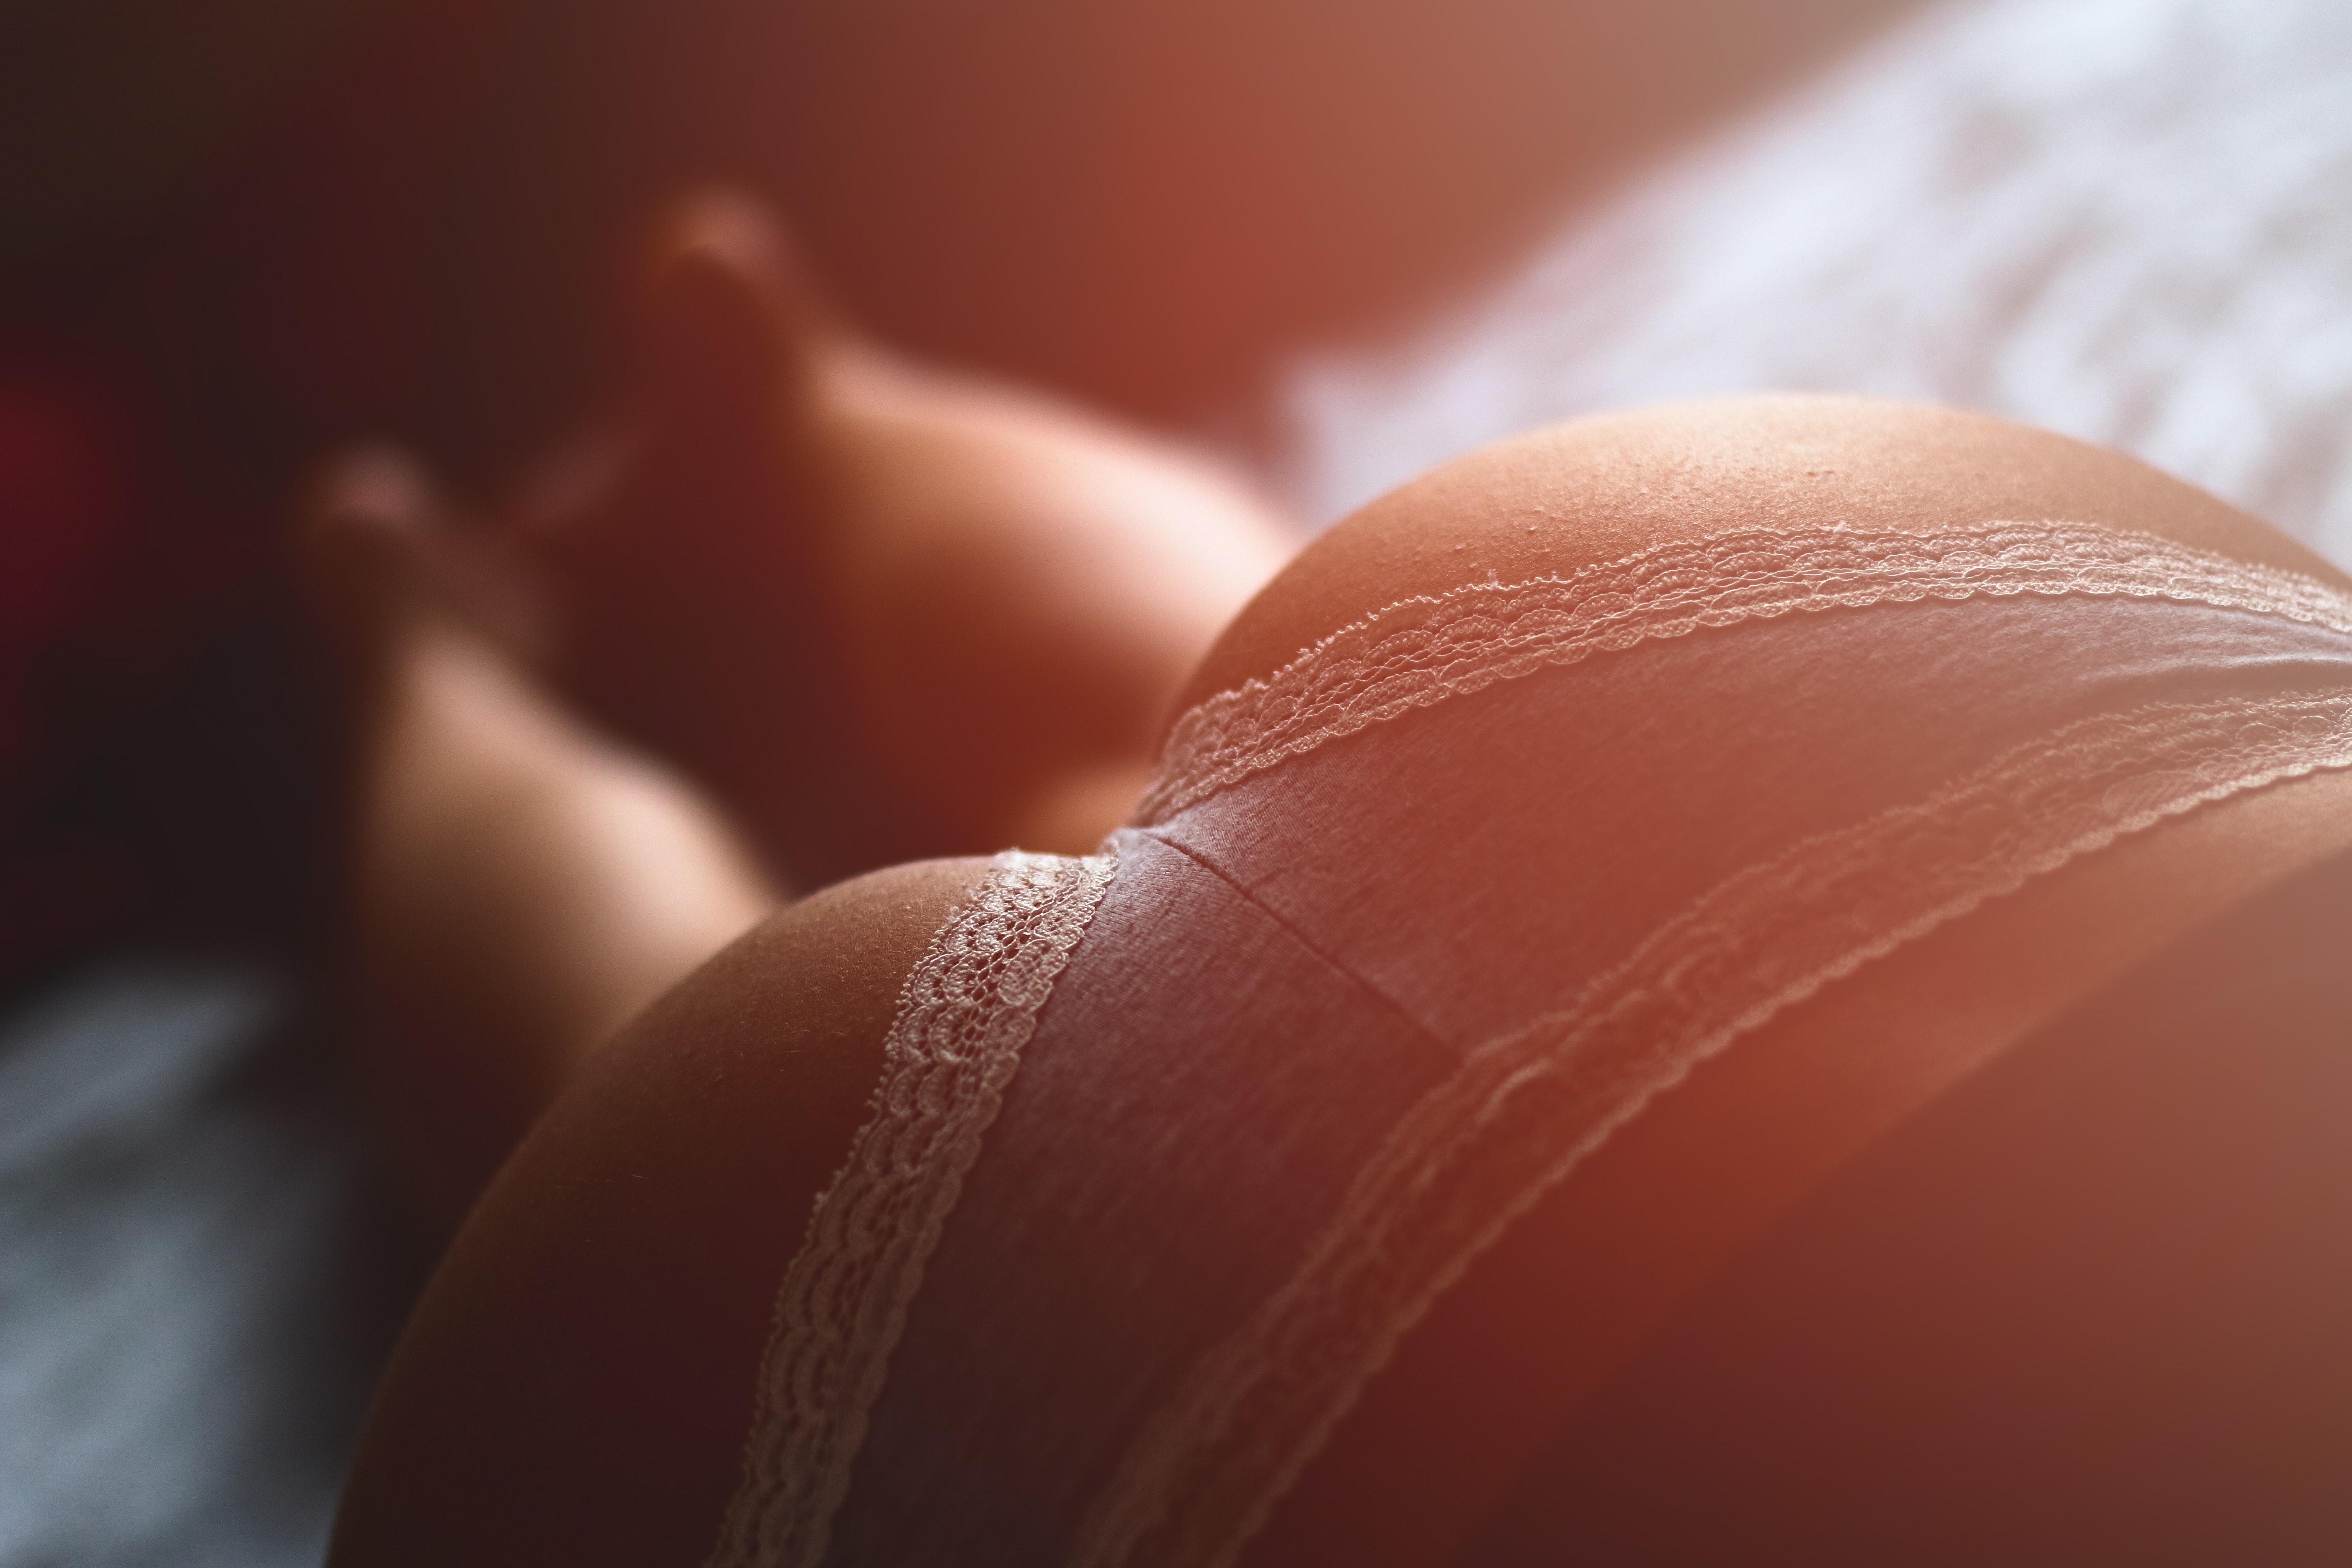
red, light, skin, leg, human leg, close up, hand, orange, joint, finger, arm, foot, photography, sunlight, flesh, sole, thigh, toe, knee, nail